Tank Corps of the American Expeditionary Forces

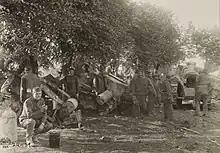
Men and tanks of the 326th Battalion, Tank Corps move forward, Varennes, Meuse, France, October 1, 1918.

During the war, two members of the Tank Corps (both from the 344th Battalion) were awarded the Medal of Honor; Donald M. Call and Harold W. Roberts.